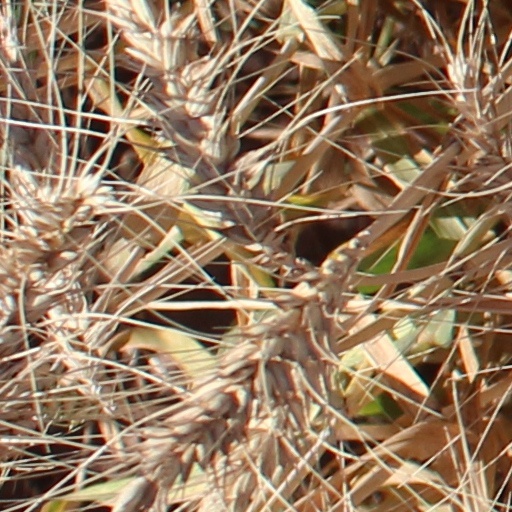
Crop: wheat